Pelly River

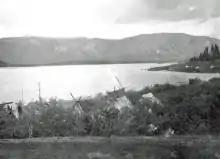
Tent camp along the Pelly River, 1898

The Selkirk First Nation (Hucha Hudan people) name for the river is Ts'enkínyäk Chú, meaning 'water running between the mountains'. The river was later named by Robert Campbell in honour of Sir John Henry Pelly, governor of the Hudson's Bay Company. The restored Hudson's Bay Company trading post of Fort Selkirk is at the juncture of the Pelly and Yukon Rivers.